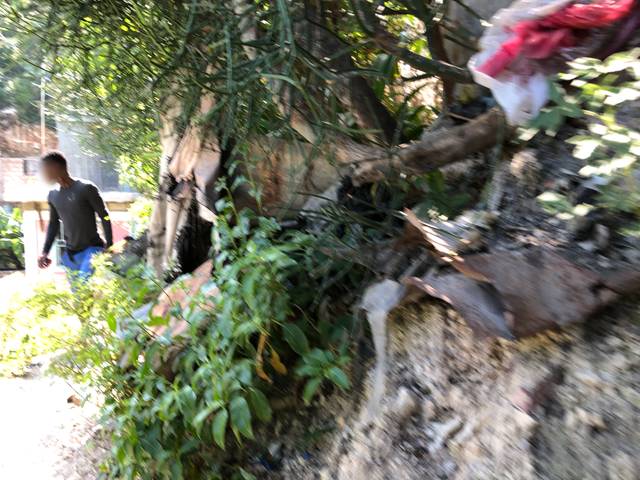
Region: Haiti
Coordinates: 18.524, -72.316